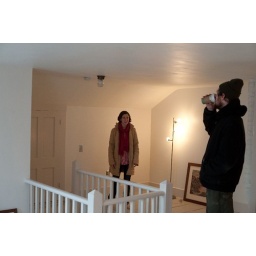
upstairs bedroom - door is to the closet in the eve of the roof